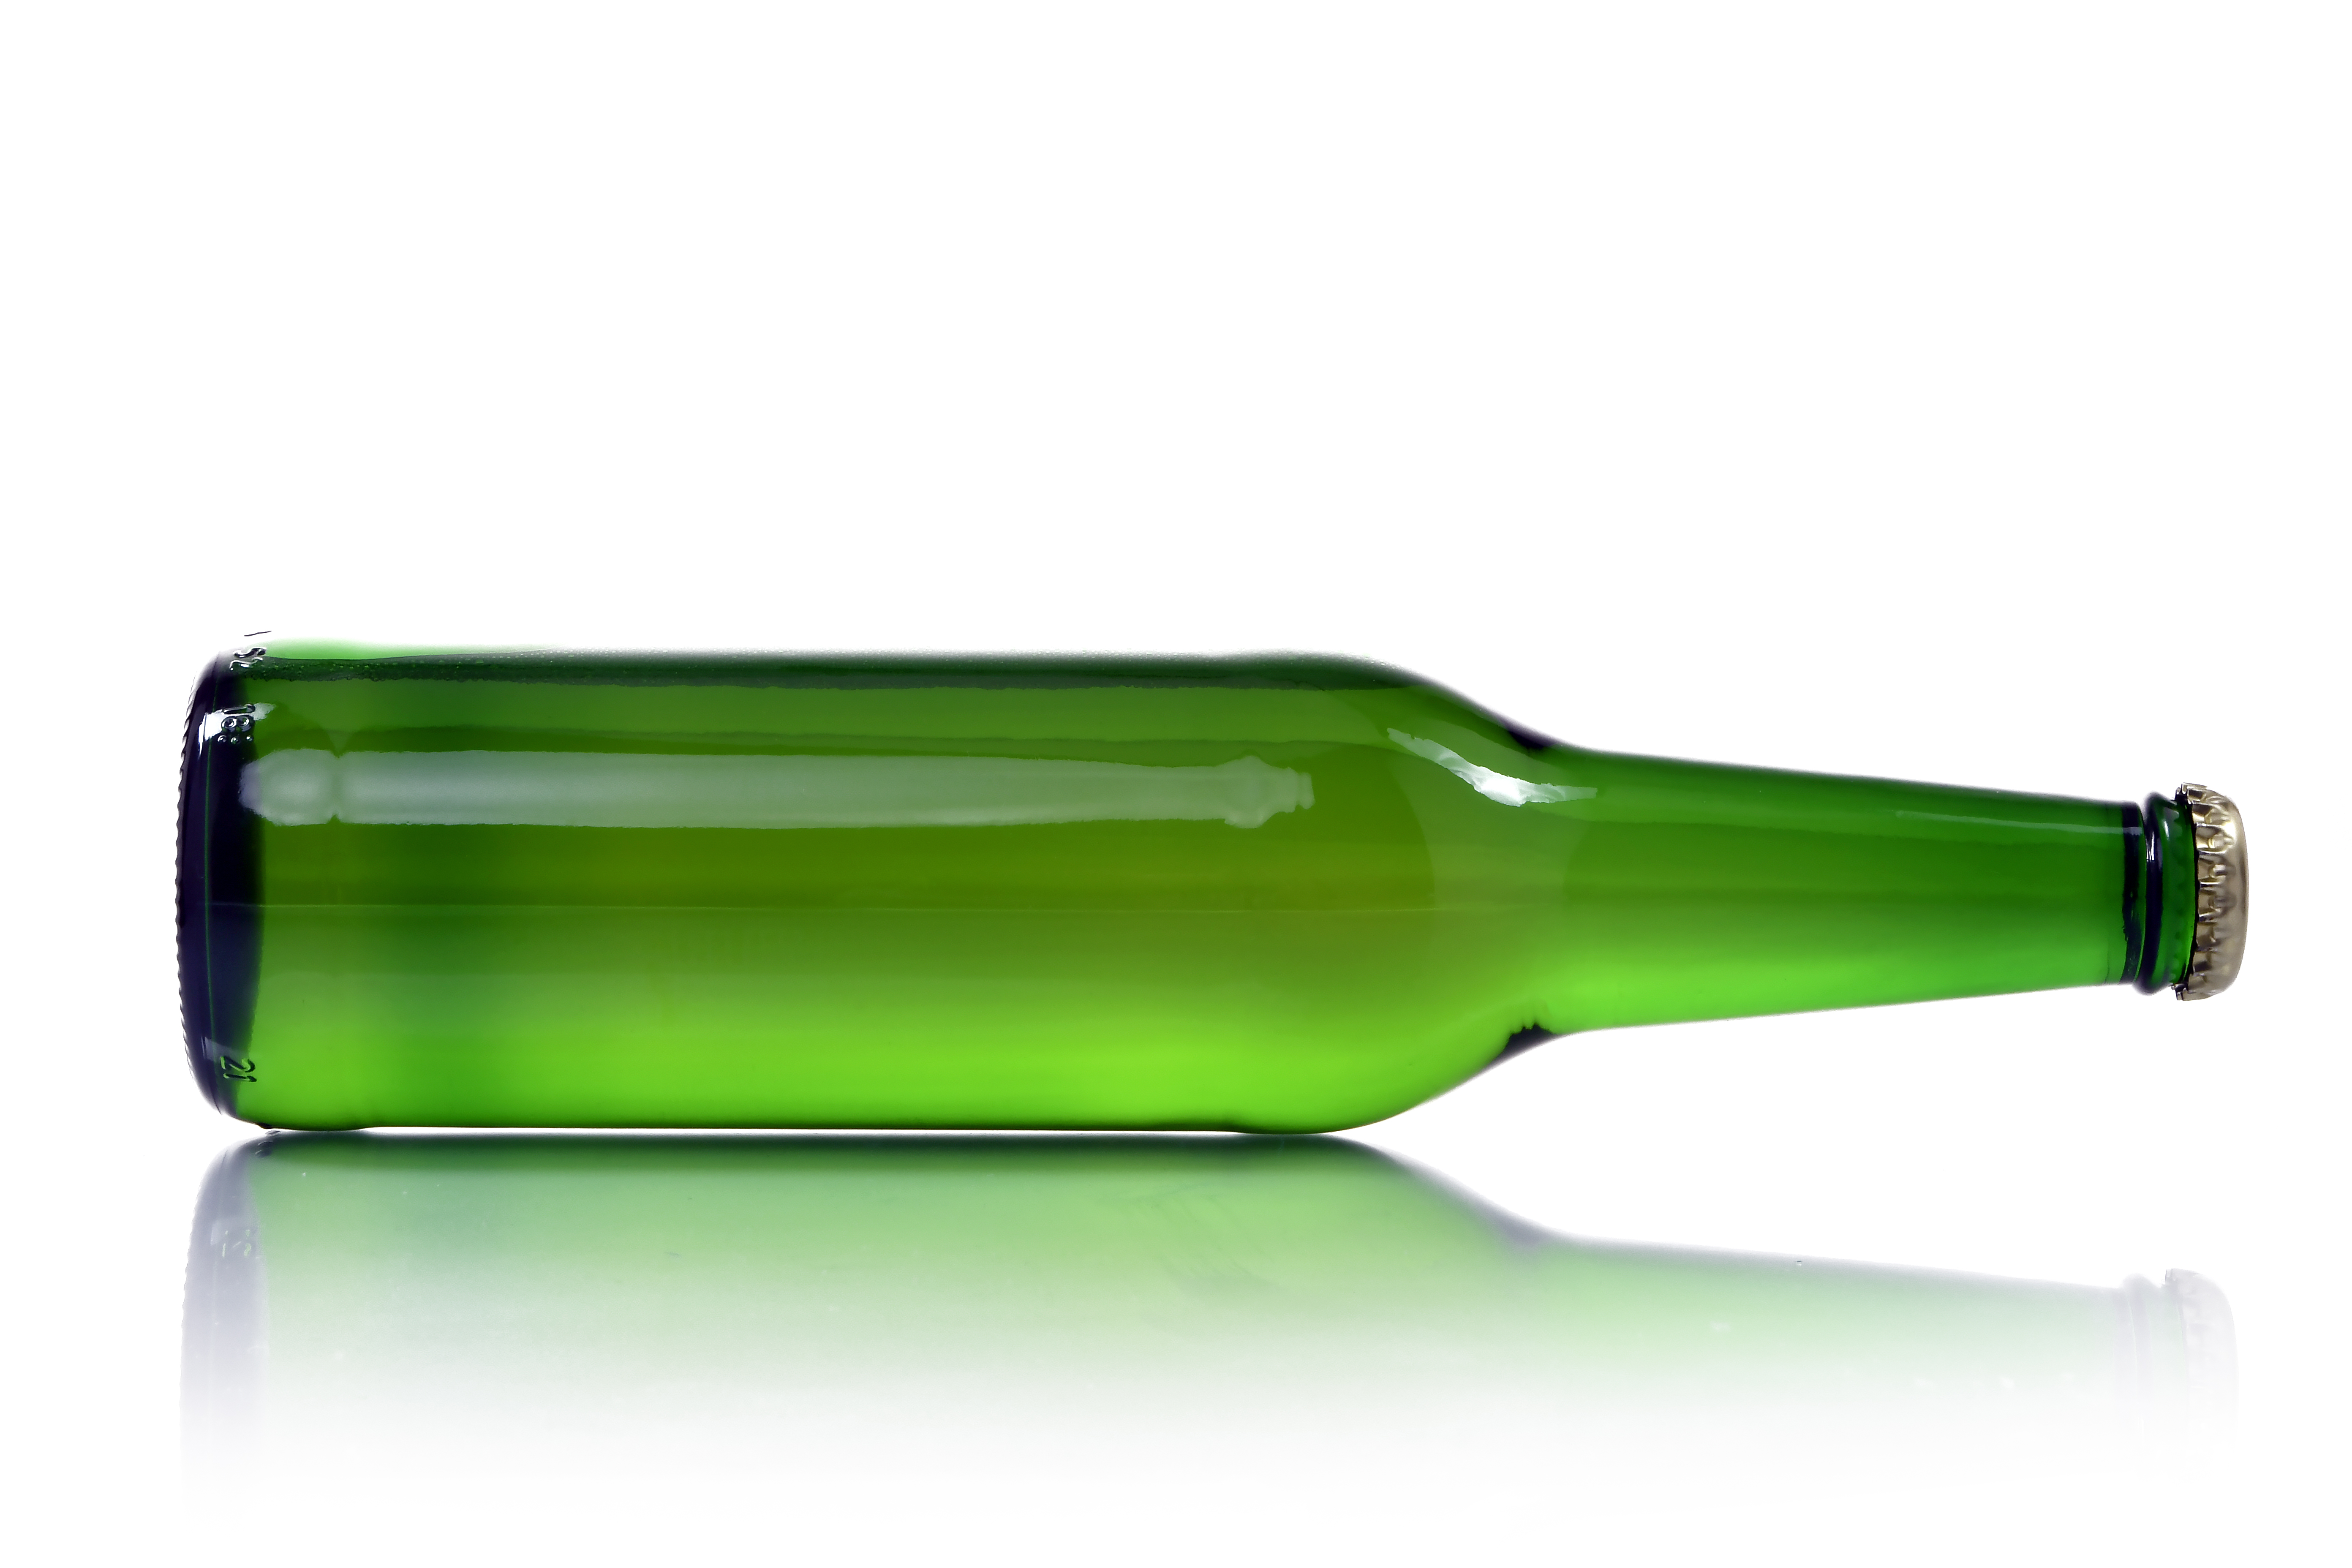
alcohol, background, beer, bio, bottle, capsule, cold, full, glass, gold, green, health, healthy, isolated, lifestyle, liquid, medical, medication, medicine, nutrient, nutrition, nutritional, object, transparent, treatment, beer bottle, glass bottle, wine bottle, drinkware, drink, water bottle, tableware